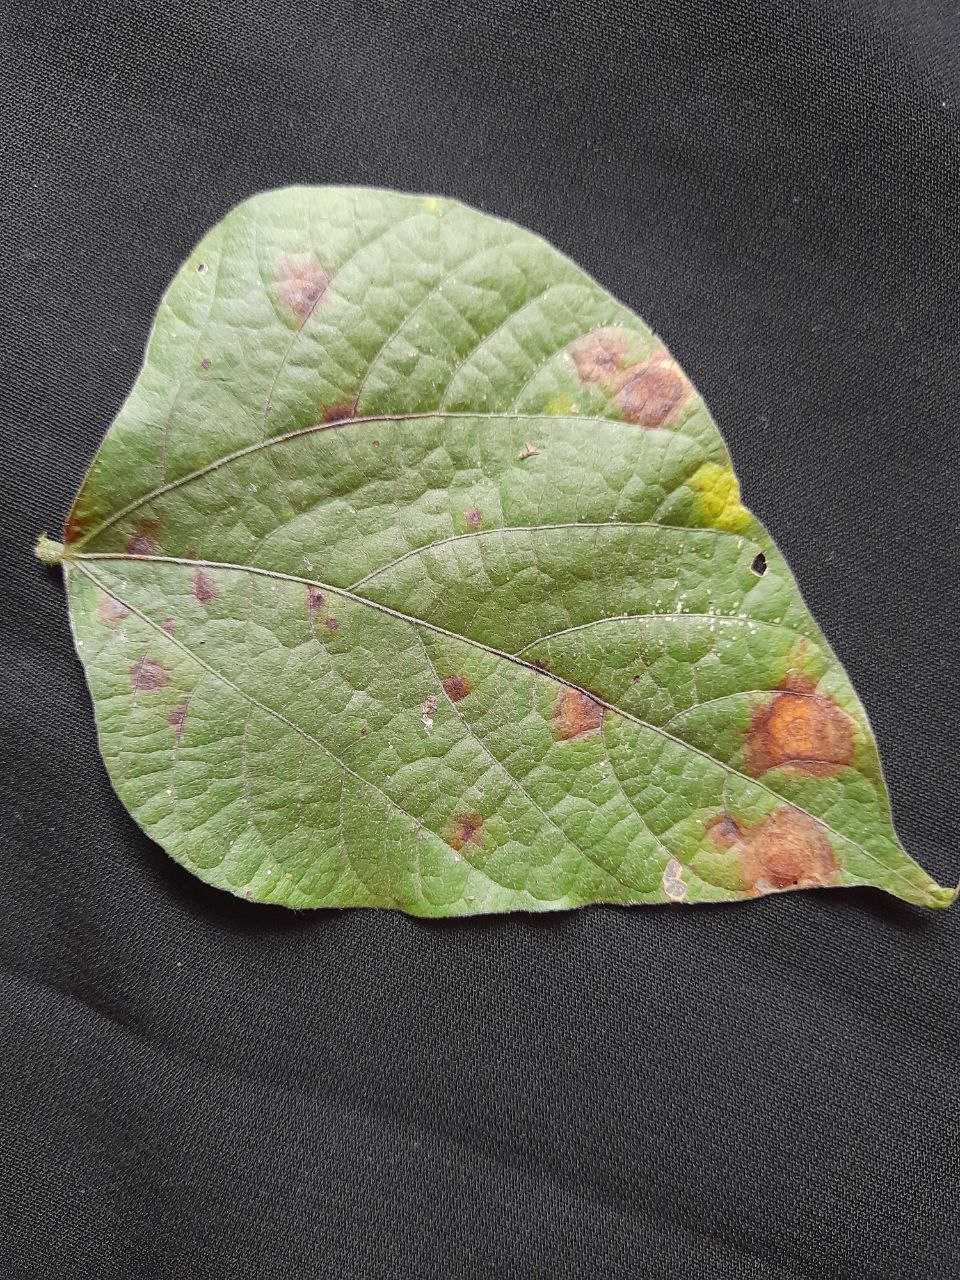
Crop: bean
Leaf condition: Rust